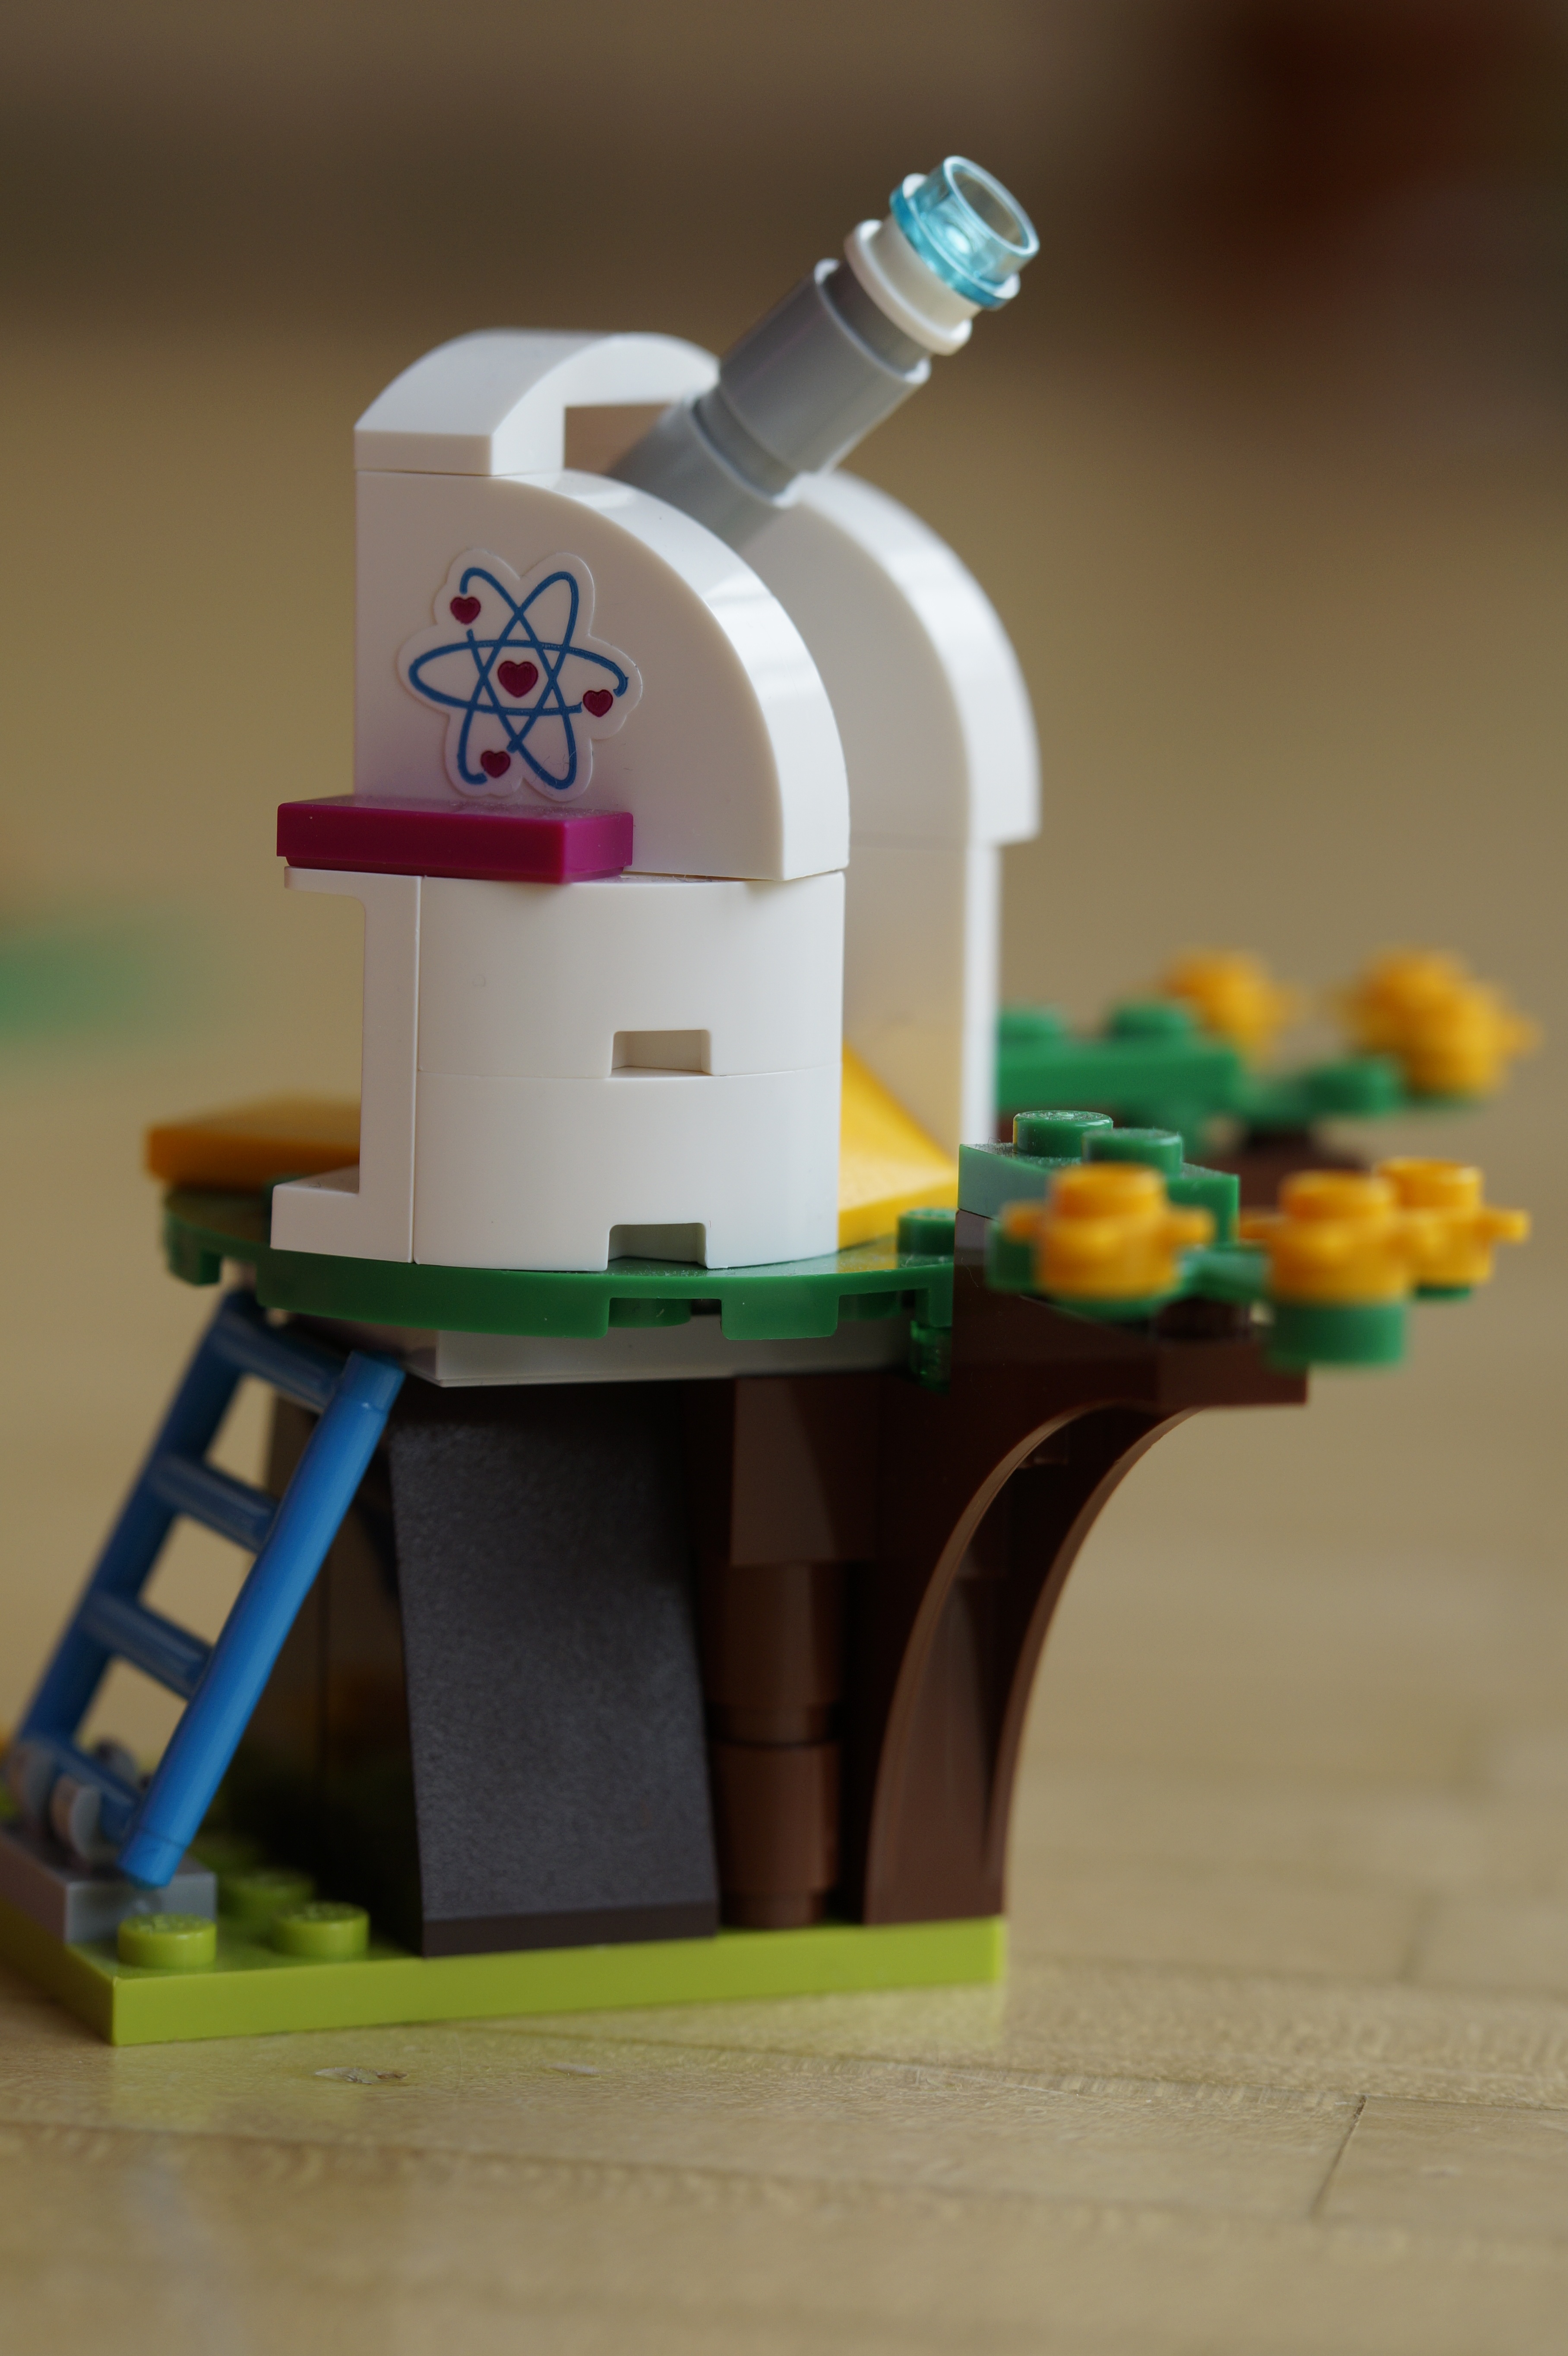
play, telescope, child, colorful, toy, children, toys, lego, planetarium, astronomical observatory, lego blocks, building blocks, lego build, children's room, lego stones